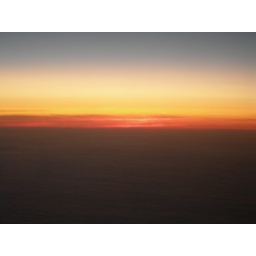
Taken on the return trip home from the plane window over England